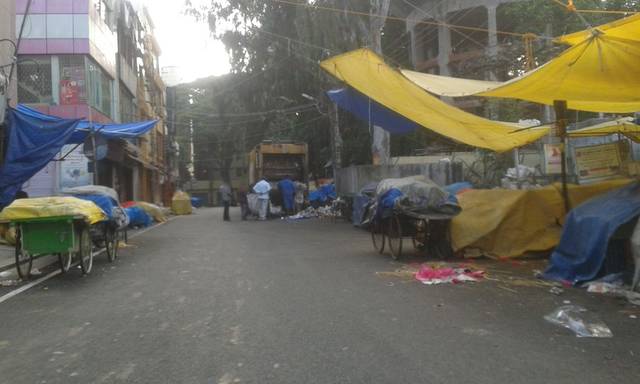
Region: India
Coordinates: 12.93, 77.584